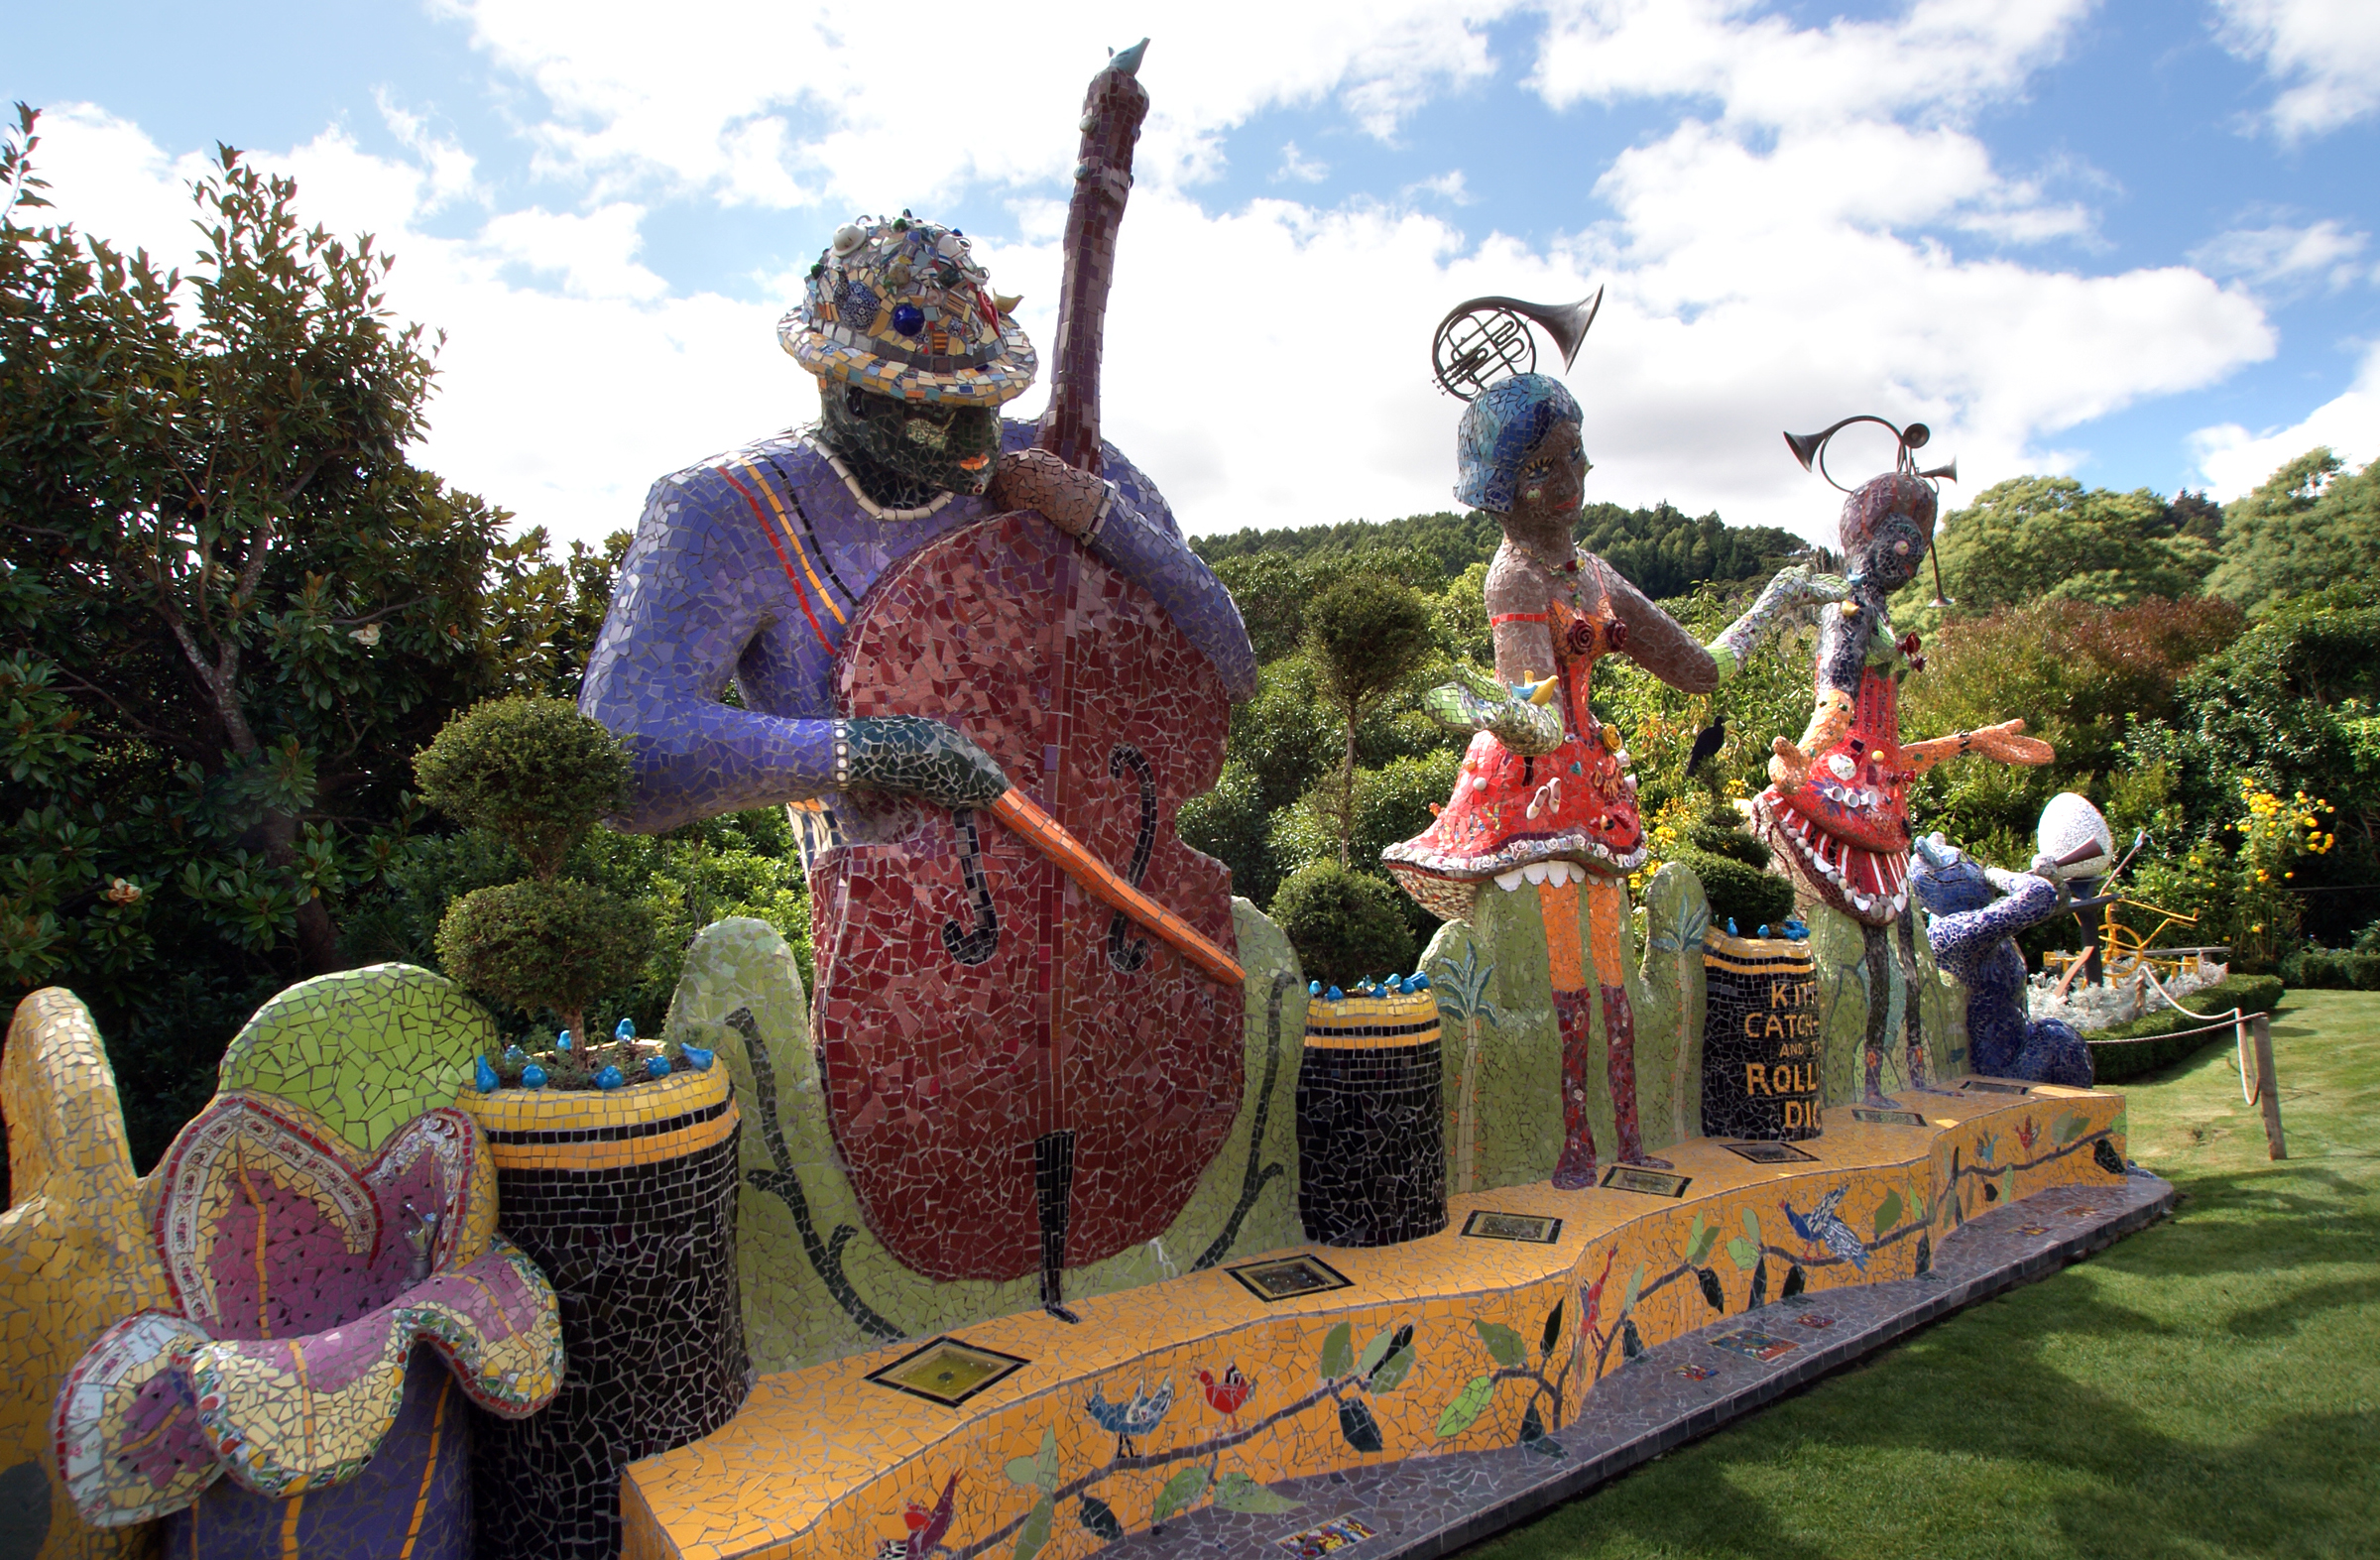
amusement park, park, garden, tourism, sculpture, festival, mosaic, akaroa, gardenart, akaroasights, moasictiles, moasicstatures, moasicsculptures, gaintshouseakaroa, lintonhouseakaroa, gardensculptures, gardenstatures, sightseeingakaroa, frenchconnection, gardenandgallery, terracedgardens, sculpturesandmosaics, giantseriesartwork, josiemartin, chello